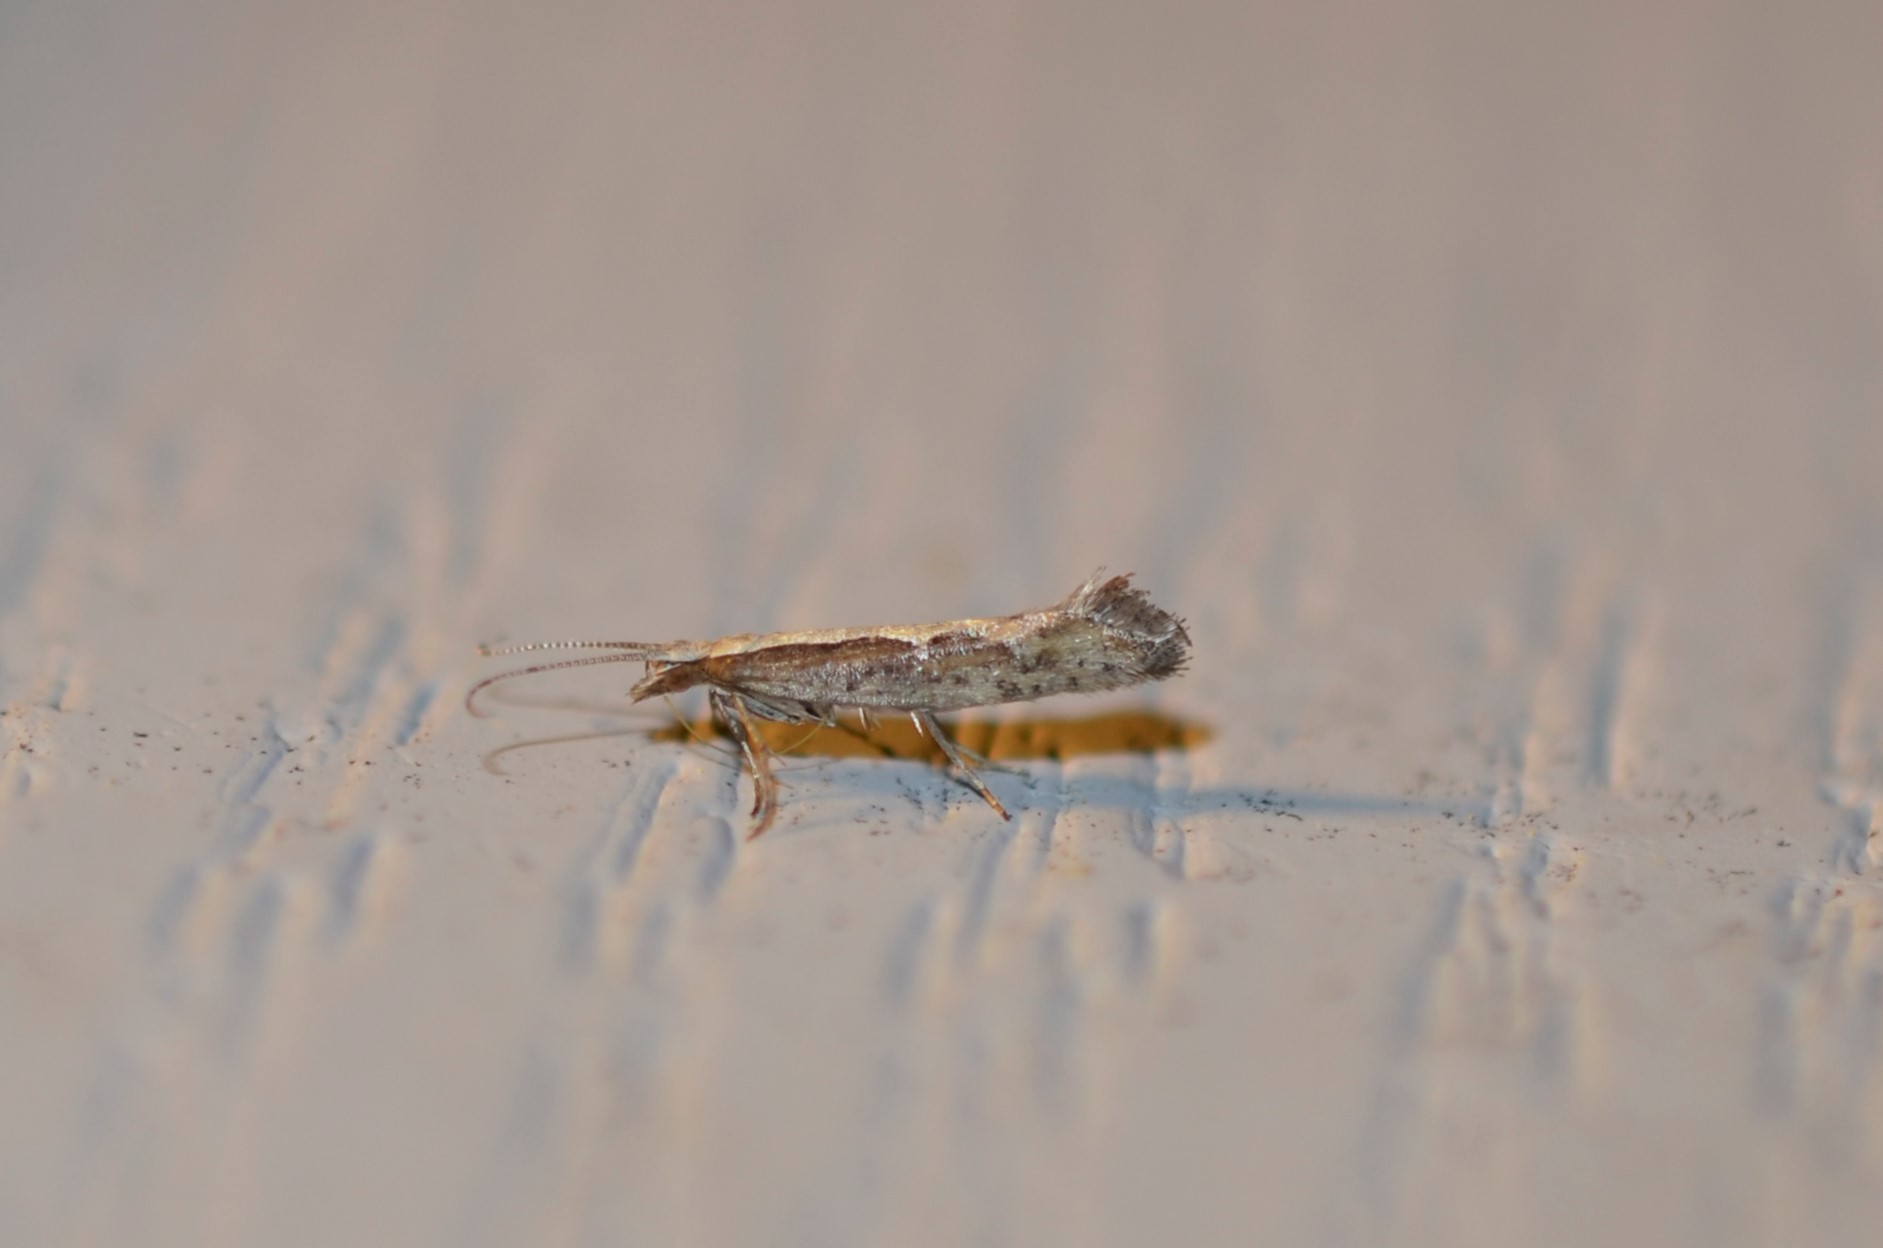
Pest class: diamondback_moth